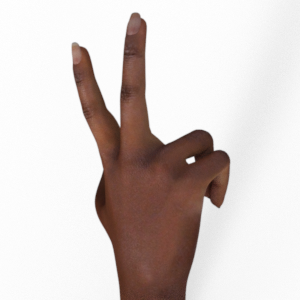
Label: scissors